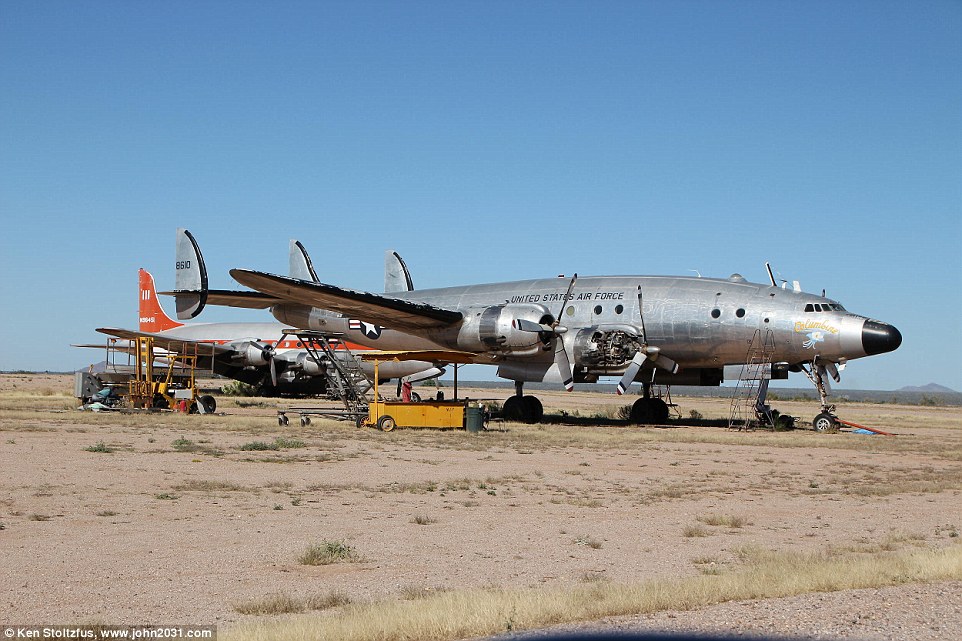
Vehicle type: Planes